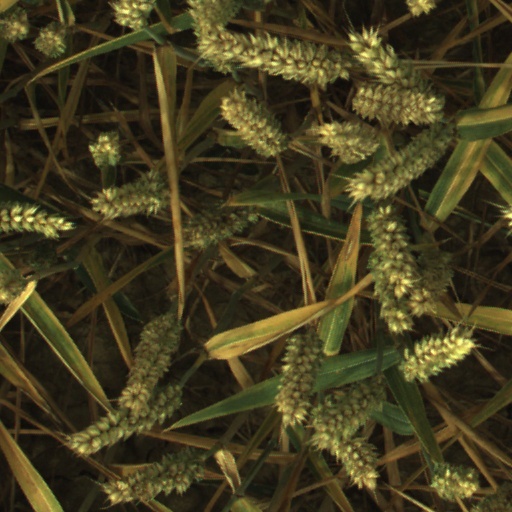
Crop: wheat